Fumane Cave

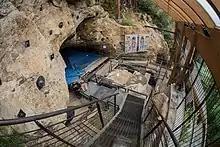
The excavation site of Fumane cave

Early stage and exhausted cores from the proto-Aurignacian layer show core reduction techniques which aimed at manufacturing predetermined products. The first technique used linear and consecutive knapping to obtain blades and bladelets with sub-parallel edges. The second technique used alternate knapping progression to produce slender bladelets with a convergent shape. These techniques can be found in other proto-Aurignacian European sites as well. The Fumane cave finds support the idea that proto-Aurignacian is consistent across its geographic distribution.